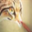
Label: cat